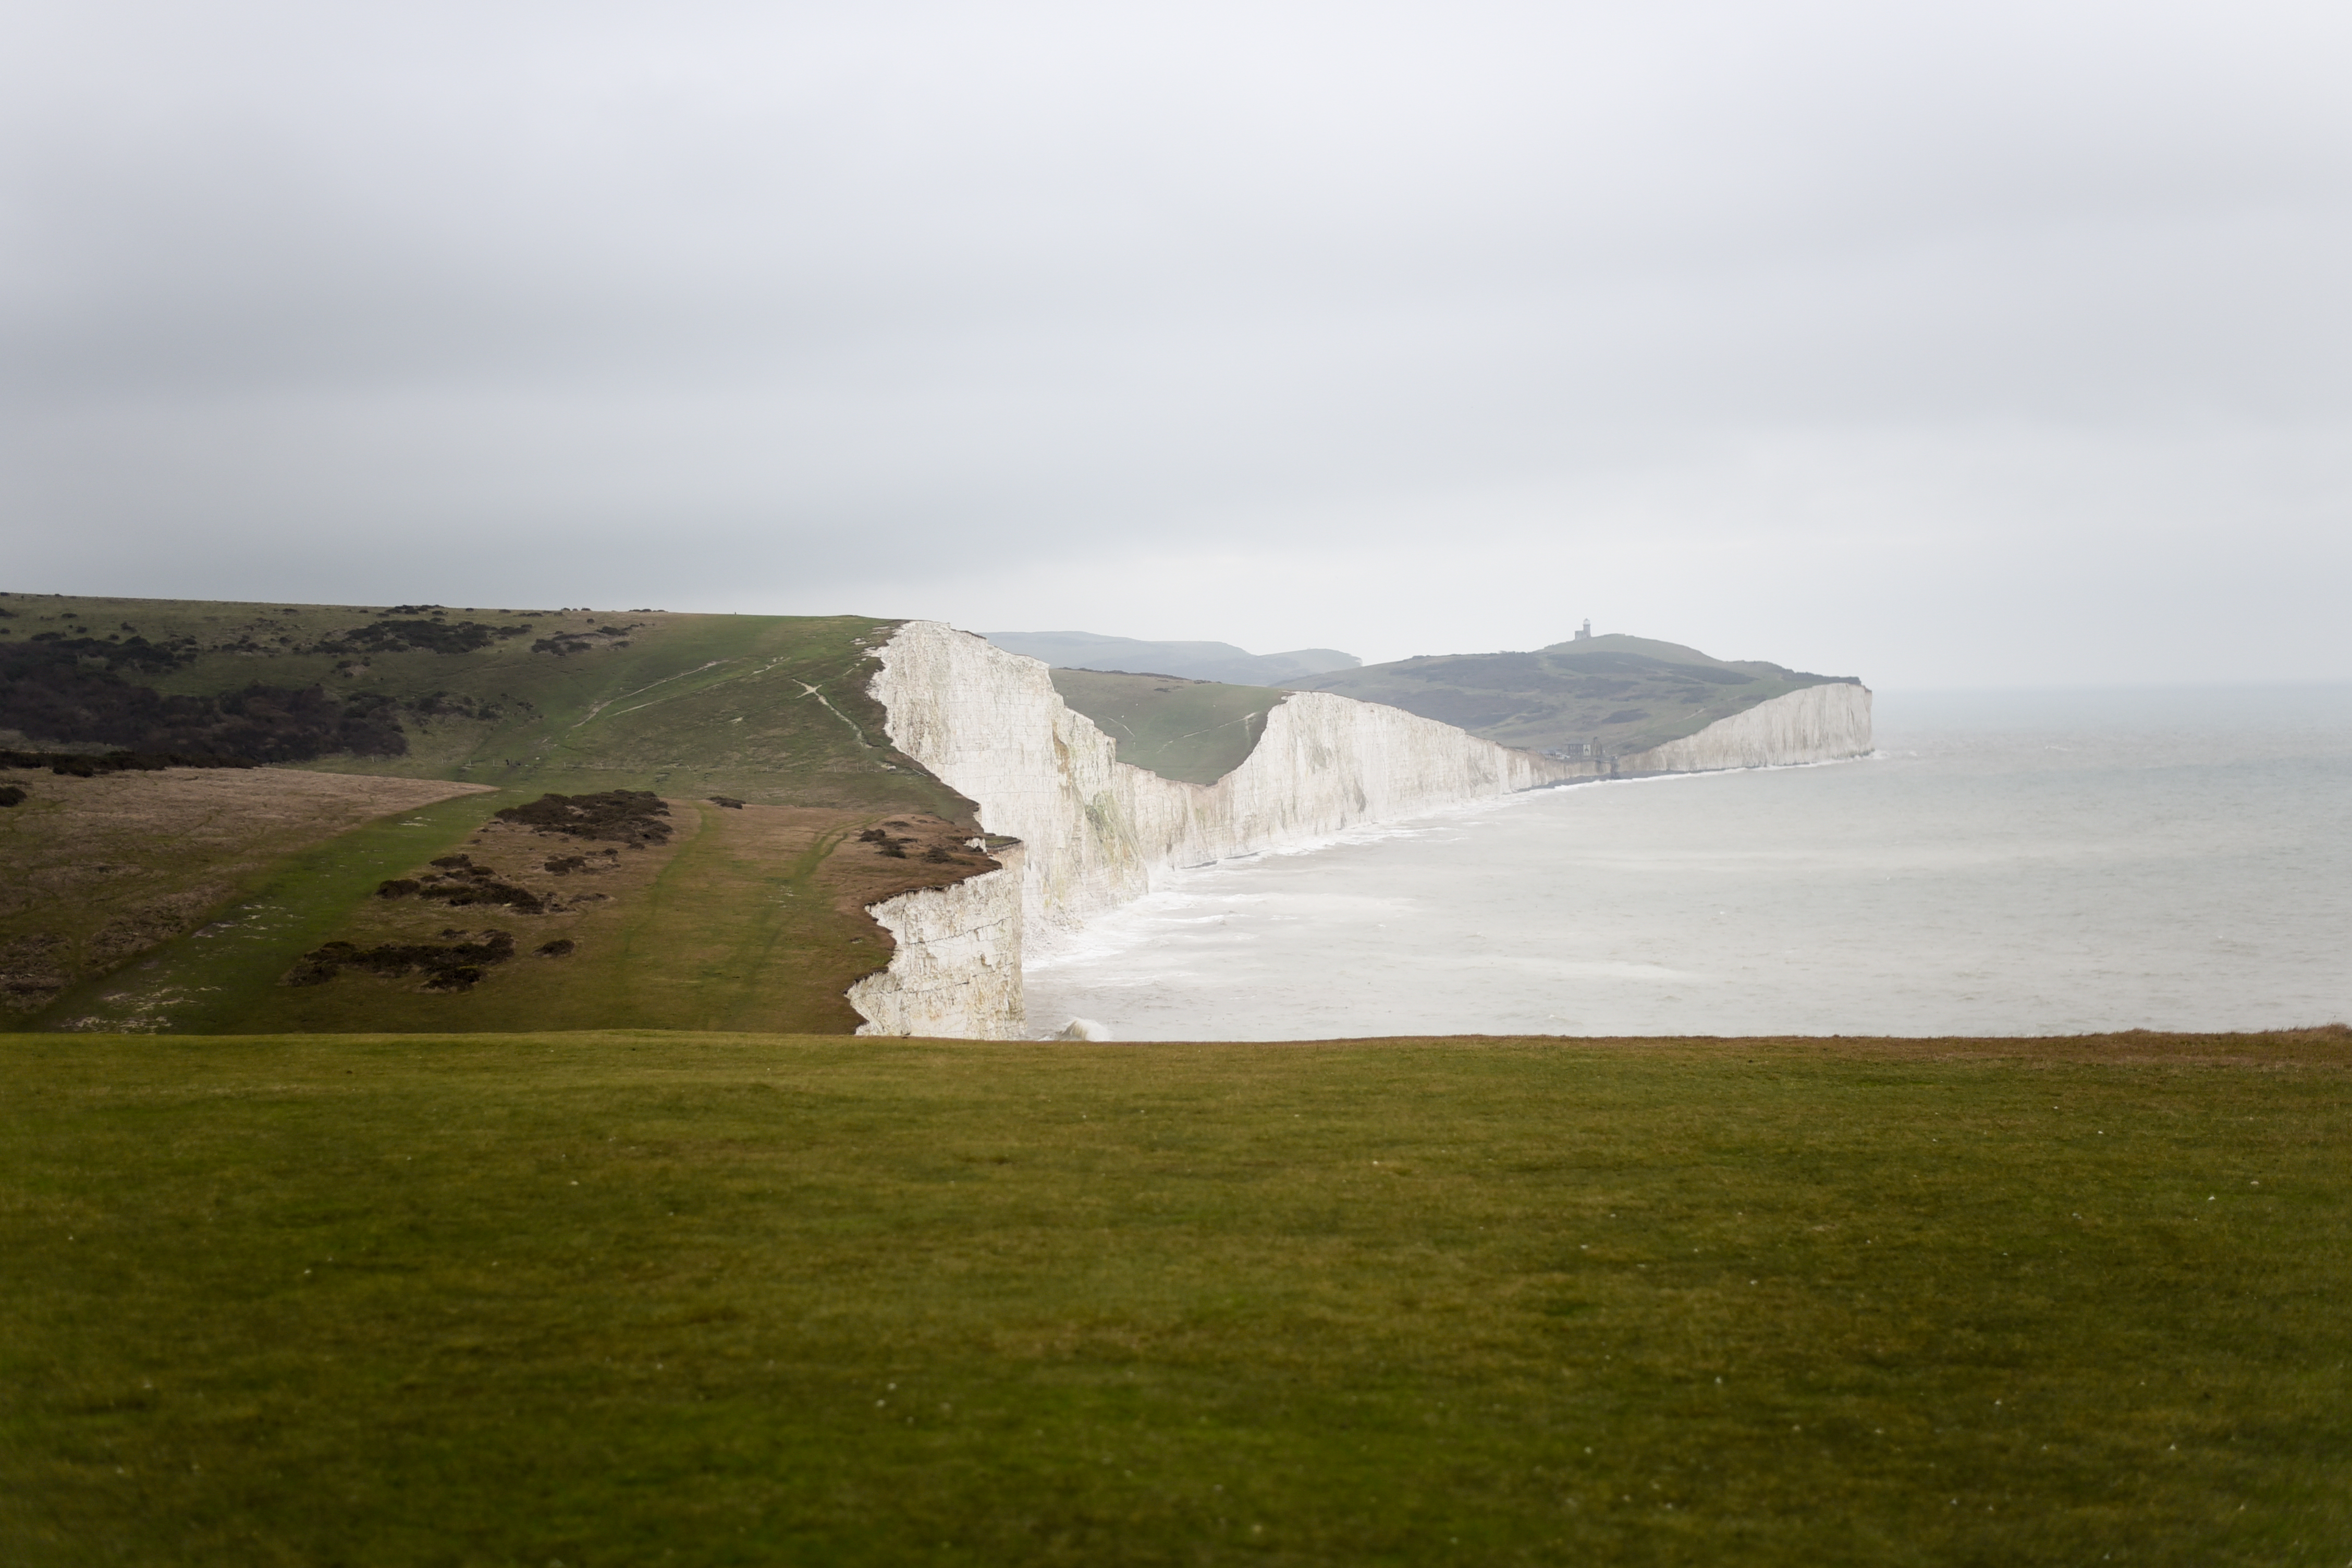
beach, landscape, sea, coast, water, nature, grass, rock, ocean, horizon, mountain, sky, mist, cloudy, morning, hill, shore, wave, cliff, seascape, bay, reservoir, terrain, body of water, badlands, plateau, cape, landform, natural environment, geographical feature, atmospheric phenomenon